Culture of Lithuania

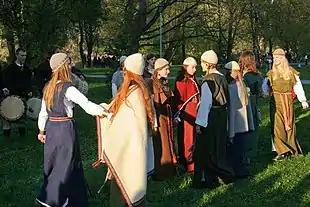
A Lithuanian folklore band Kūlgrinda performing in Vilnius

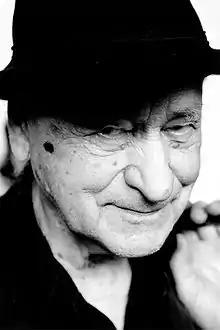
Lithuanian artist Jonas Mekas, regarded as godfather of American avant-garde cinema

Lithuania's art community is famous for Mikalojus Konstantinas Čiurlionis (1875–1911). Čiurlionis was a nationally renowned musician and artist in Lithuania. His symphonic compositions, Jūra ("The sea") and Miške ("In the forest"), were the first full-length pieces from a Lithuanian musician. Jūra ("The sea") and Miške ("In the forest") were composed to represent Lithuania's landscape. After Čiurlionis's death, the 2420 Čiurlionis asteroid honors his achievements after being discovered in 1975.